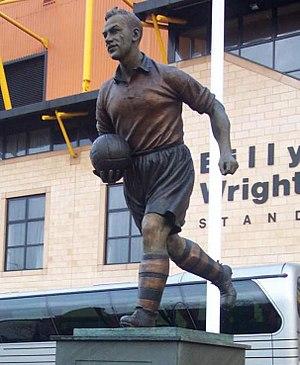
William Ambrose Wright dit Billy Wright, né le 6 février 1924 à Ironbridge et mort le 3 septembre 1994 à Londres, était un footballeur anglais. Évoluant au poste de défenseur, il a effectué toute sa carrière dans un unique club : Wolverhampton Wanderers FC avec lequel il a notamment remporté trois Championnats d'Angleterre. Il a également disputé 105 matchs en équipe nationale d'Angleterre dont il fut capitaine à 90 reprises, il participe avec la sélection en tant que capitaine à trois Coupes du monde.
L'équipe d'Angleterre de football est la sélection de joueurs anglais représentant leur nation lors des compétitions internationales de football masculin, sous l'égide de la Football Association. Alors que la plupart des équipes nationales à travers le monde représentent un État indépendant, les quatre « Nations constitutives » qui forment le Royaume-Uni sont chacune représentés par une équipe nationale distincte lors des tournois internationaux. Ses joueurs sont sélectionnés selon les conditions d'admissibilité en sélection d'un joueur britannique.
Le Wolverhampton Wanderers Football Club est un club de football professionnel anglais représentant la ville de Wolverhampton dans les West Midlands. Communément appelé par son surnom de Loups, le club a été fondé en 1877. Il joue depuis 1889 au Molineux Stadium. Le club est un des membres fondateurs du championnat anglais et a été très actif dans la création des coupes d'Europe de football.